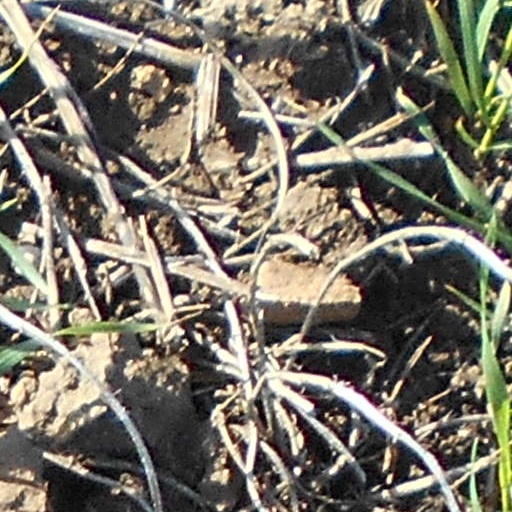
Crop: wheat